Cetbang

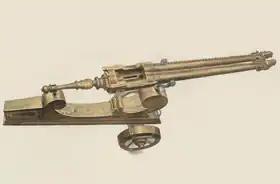
A double barrelled cetbang on a carriage, with swivel yoke, ca. 1522. The mouth of the cannon is in the shape of Javanese "Nāga".

Its predecessors were brought by the Mongol-Chinese troops to Java, so they resembled Chinese cannons and hand cannons. Eastern-style cetbangs were mostly made of bronze and were front-loaded cannons. It fires arrow-like projectiles, but round bullets and co-viative projectiles can also be used. These arrows can be solid-tipped without explosives, or with explosives and incendiary materials placed behind the tip. Near the rear, there is a combustion chamber or room, which refers to the bulging part near the rear of the gun, where the gunpowder is placed. The cetbang is mounted on a fixed mount, or as a hand cannon mounted on the end of a pole. There is a tube-like section on the back of the cannon. In the hand cannon-type cetbang, this tube is used as a socket for a pole. The arrow-throwing cetbang would have been useful in naval combat, especially as a weapon used against ships (mounted under the bow gun shield or apilan), and also in a siege, because of its projectile ability to explode and as incendiary material.